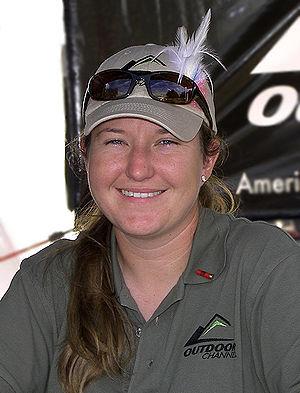
Kimberly Susan Rhode, connue sous le nom de Kim Rhode, née le 16 juillet 1979 à Whittier, est une tireuse sportive américaine. En 2012, elle faillit ne pas participer aux Jeux olympiques.